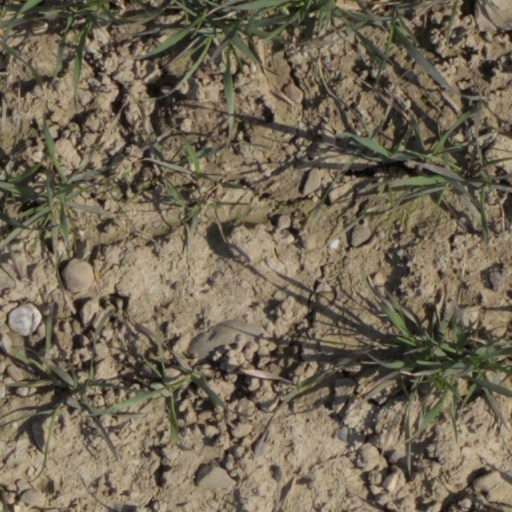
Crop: wheat